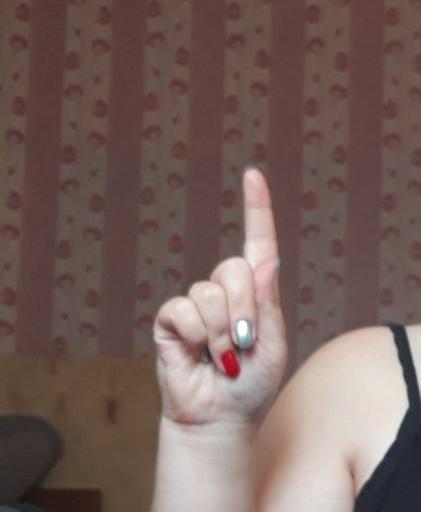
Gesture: one